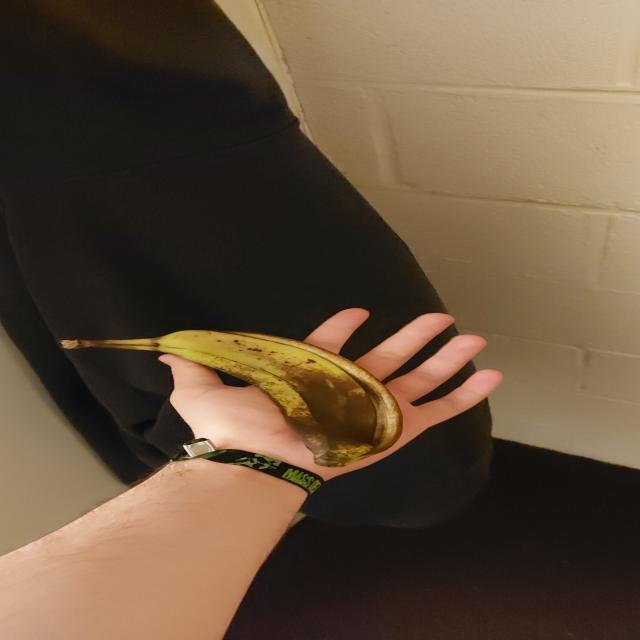
Label: bananas